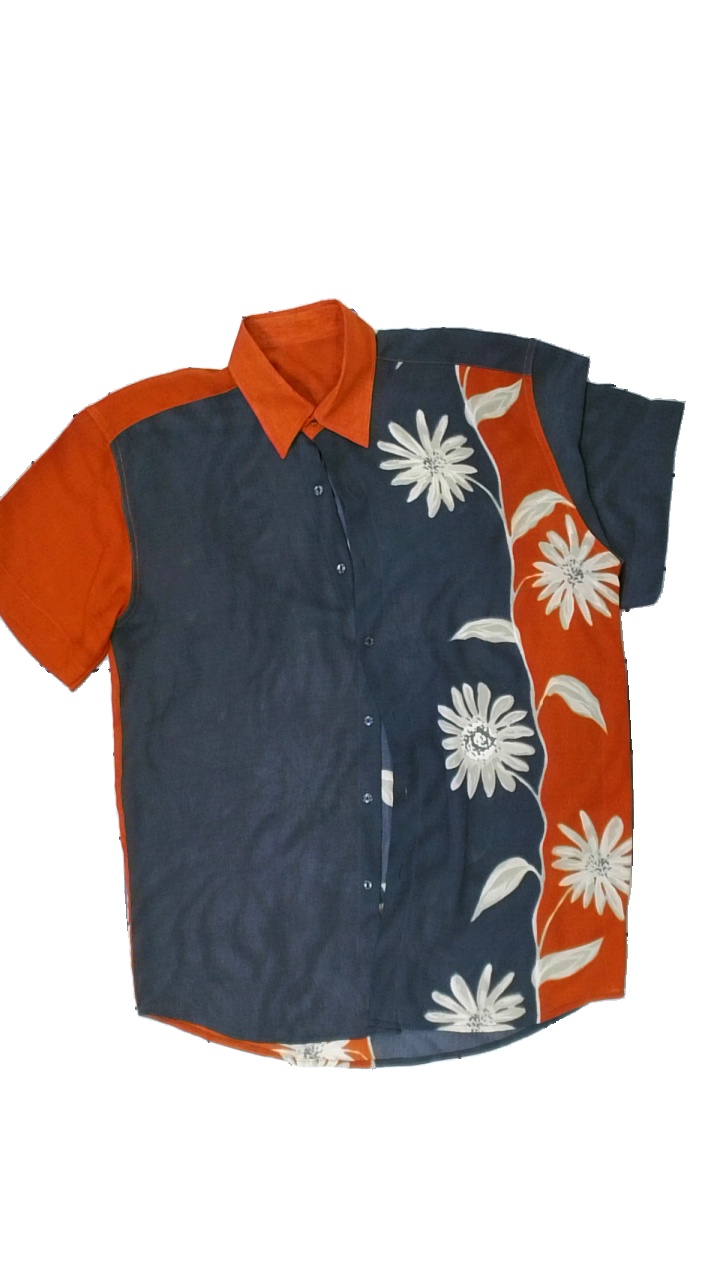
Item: Shirt (Men)
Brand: Missing
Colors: Grey, Orange, White
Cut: Regular
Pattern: Floral print
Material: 100% polyester
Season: All
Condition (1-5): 3
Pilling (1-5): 4
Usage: Reuse
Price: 50-100